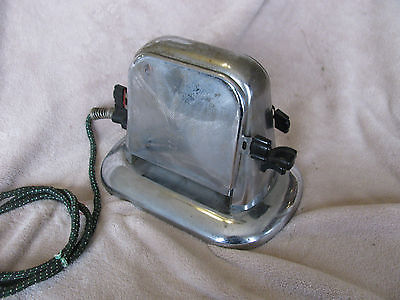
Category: toaster